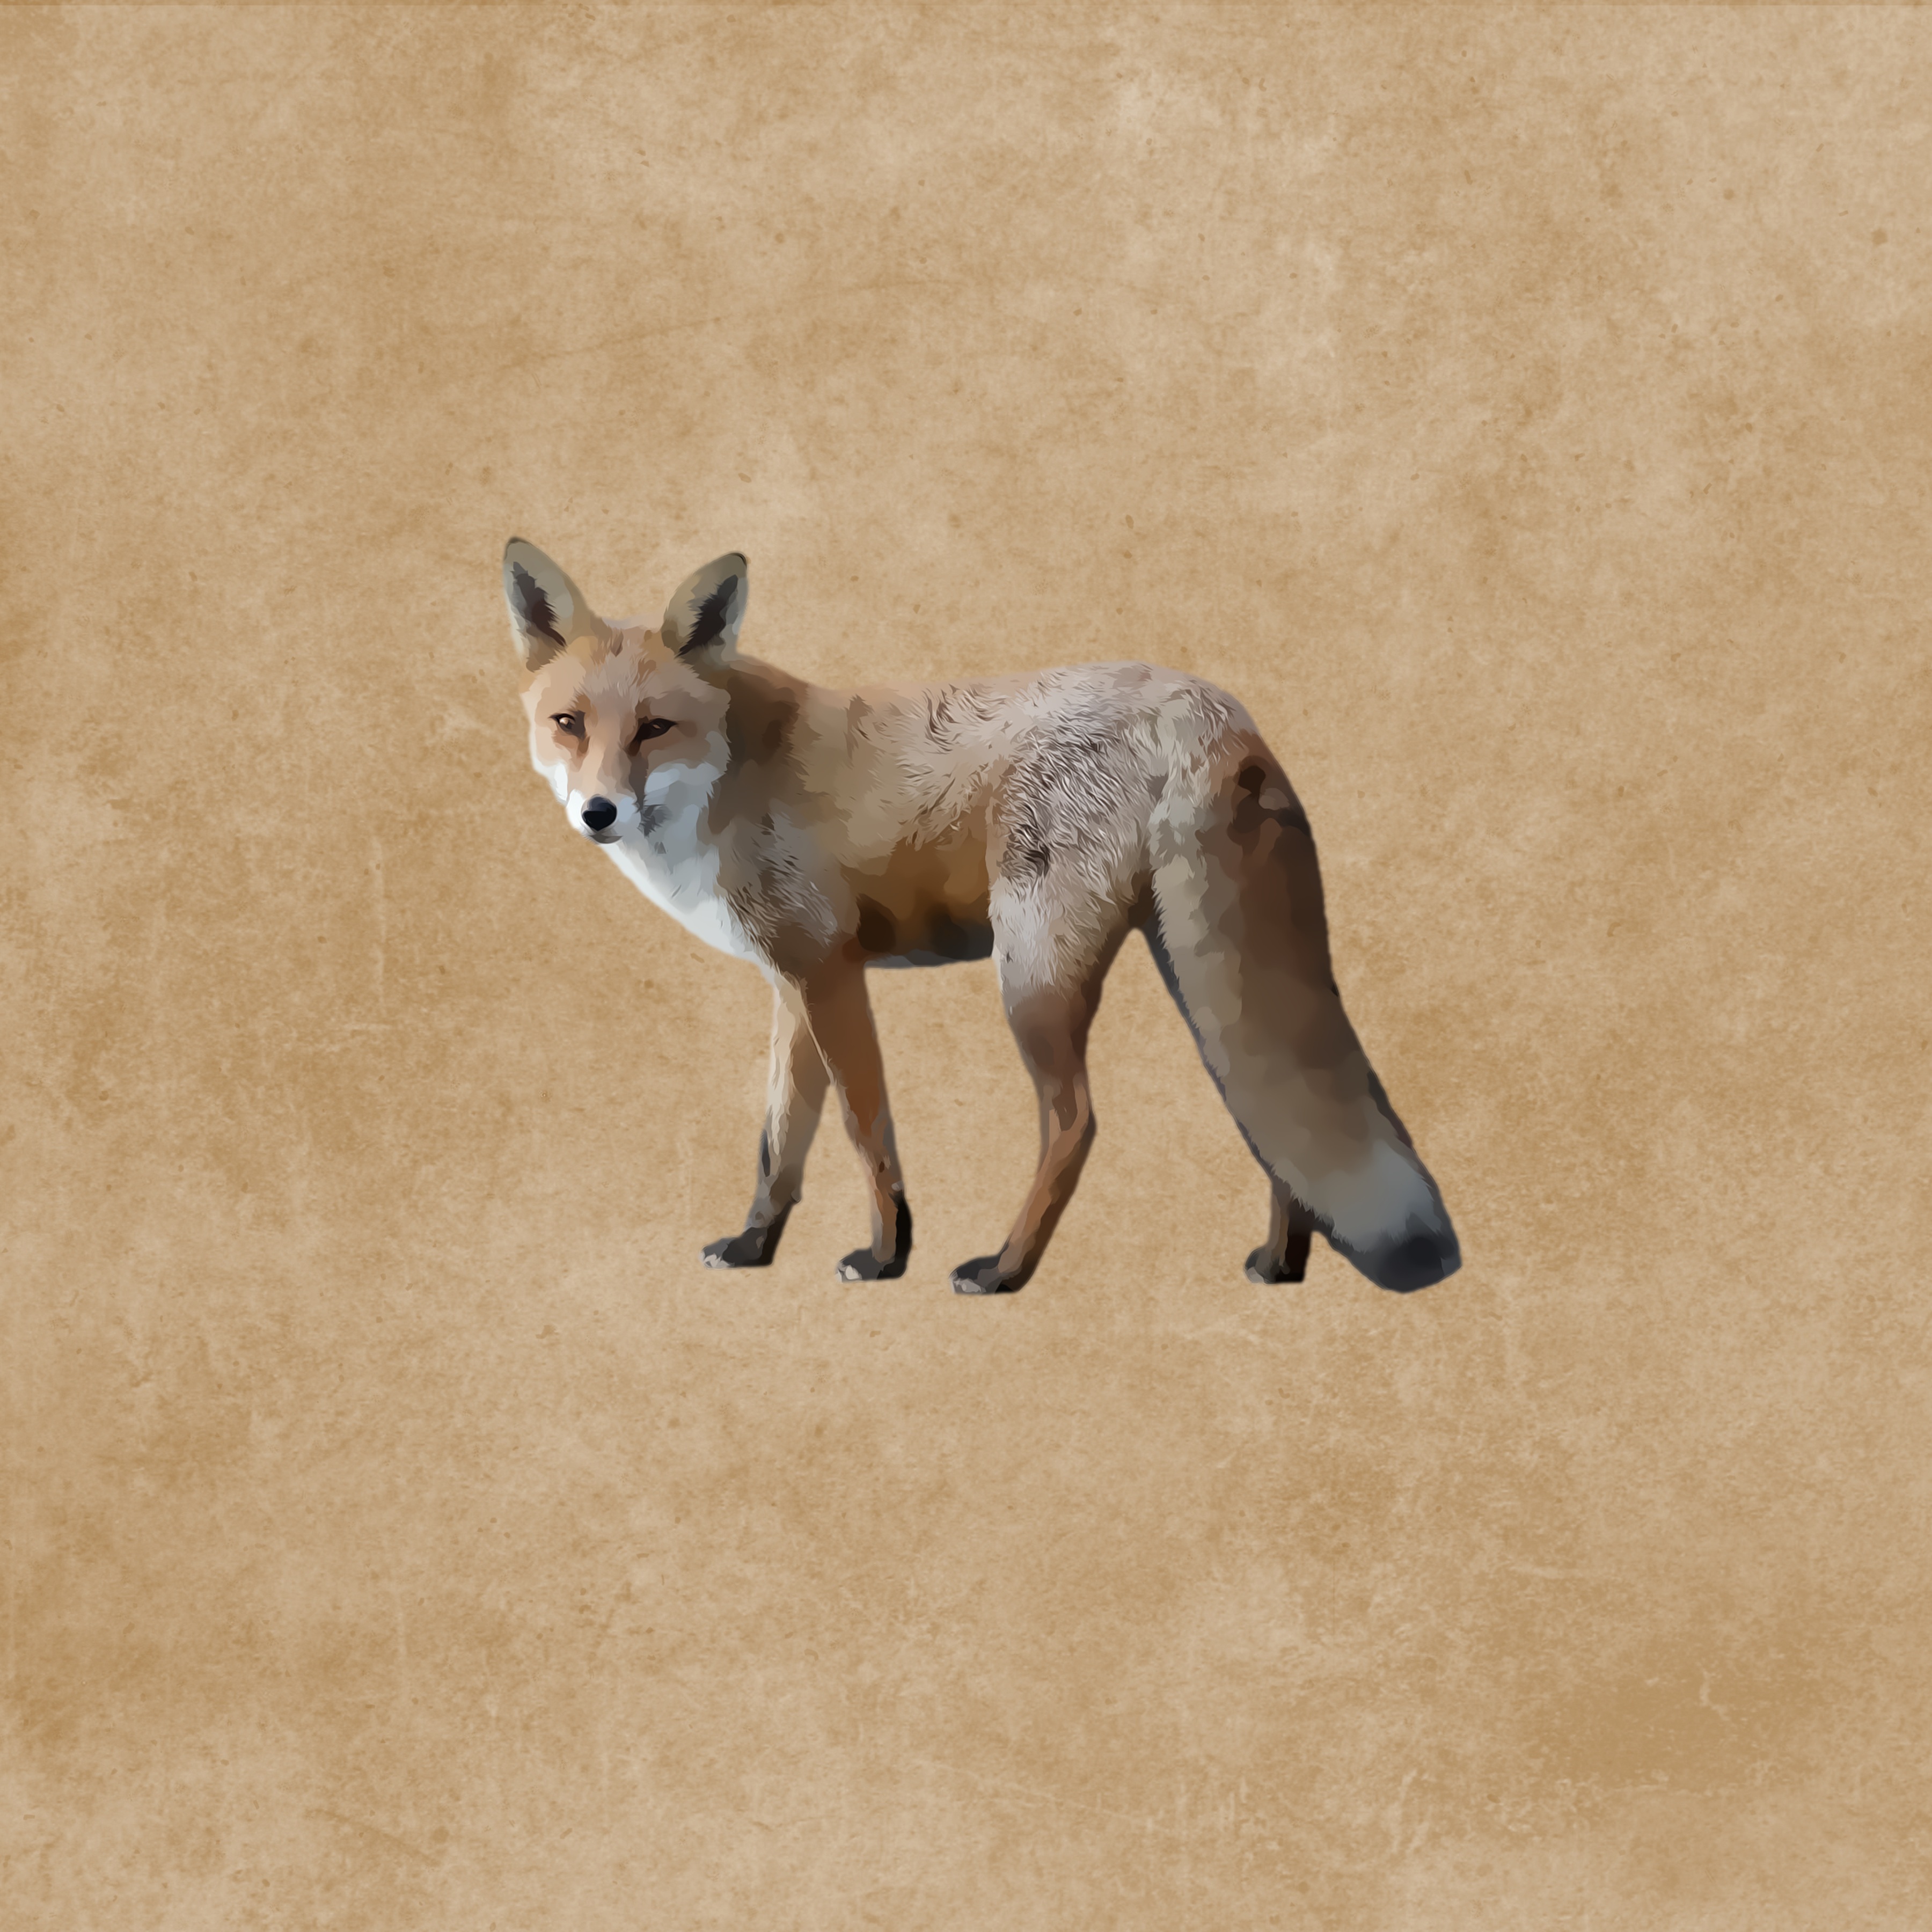
mammal, fox, predator, fauna, red fox, wild animal, drawing, vertebrate, fuchs, dog like mammal